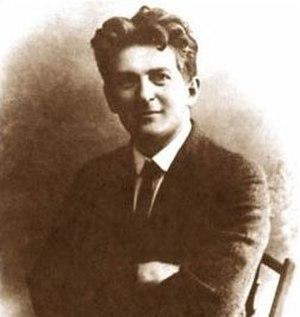
Itamar Ben-Avi a été le premier locuteur natif en hébreu à l’époque moderne. Il était journaliste et sioniste militant.